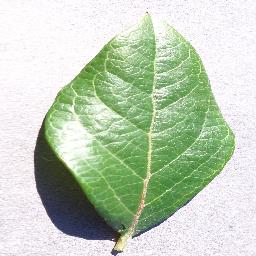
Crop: blueberry
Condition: healthy